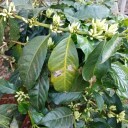
Label: Miner